Goetta
Also known as:
jv - Javanese: Goetta
Category: bread (sandwich)
Cuisine: American
Associated cuisines: American
Area: Kentucky
Countries: United States
Region: Northern America

The dish is made with meat, oats, broth, spices, often onions, and occasionally other vegetables, simmered until thick, poured into loaf pans and chilled or allowed to cool completely so that the loaves become firm enough to slice. It is then cut into slices and fried, often in butter.

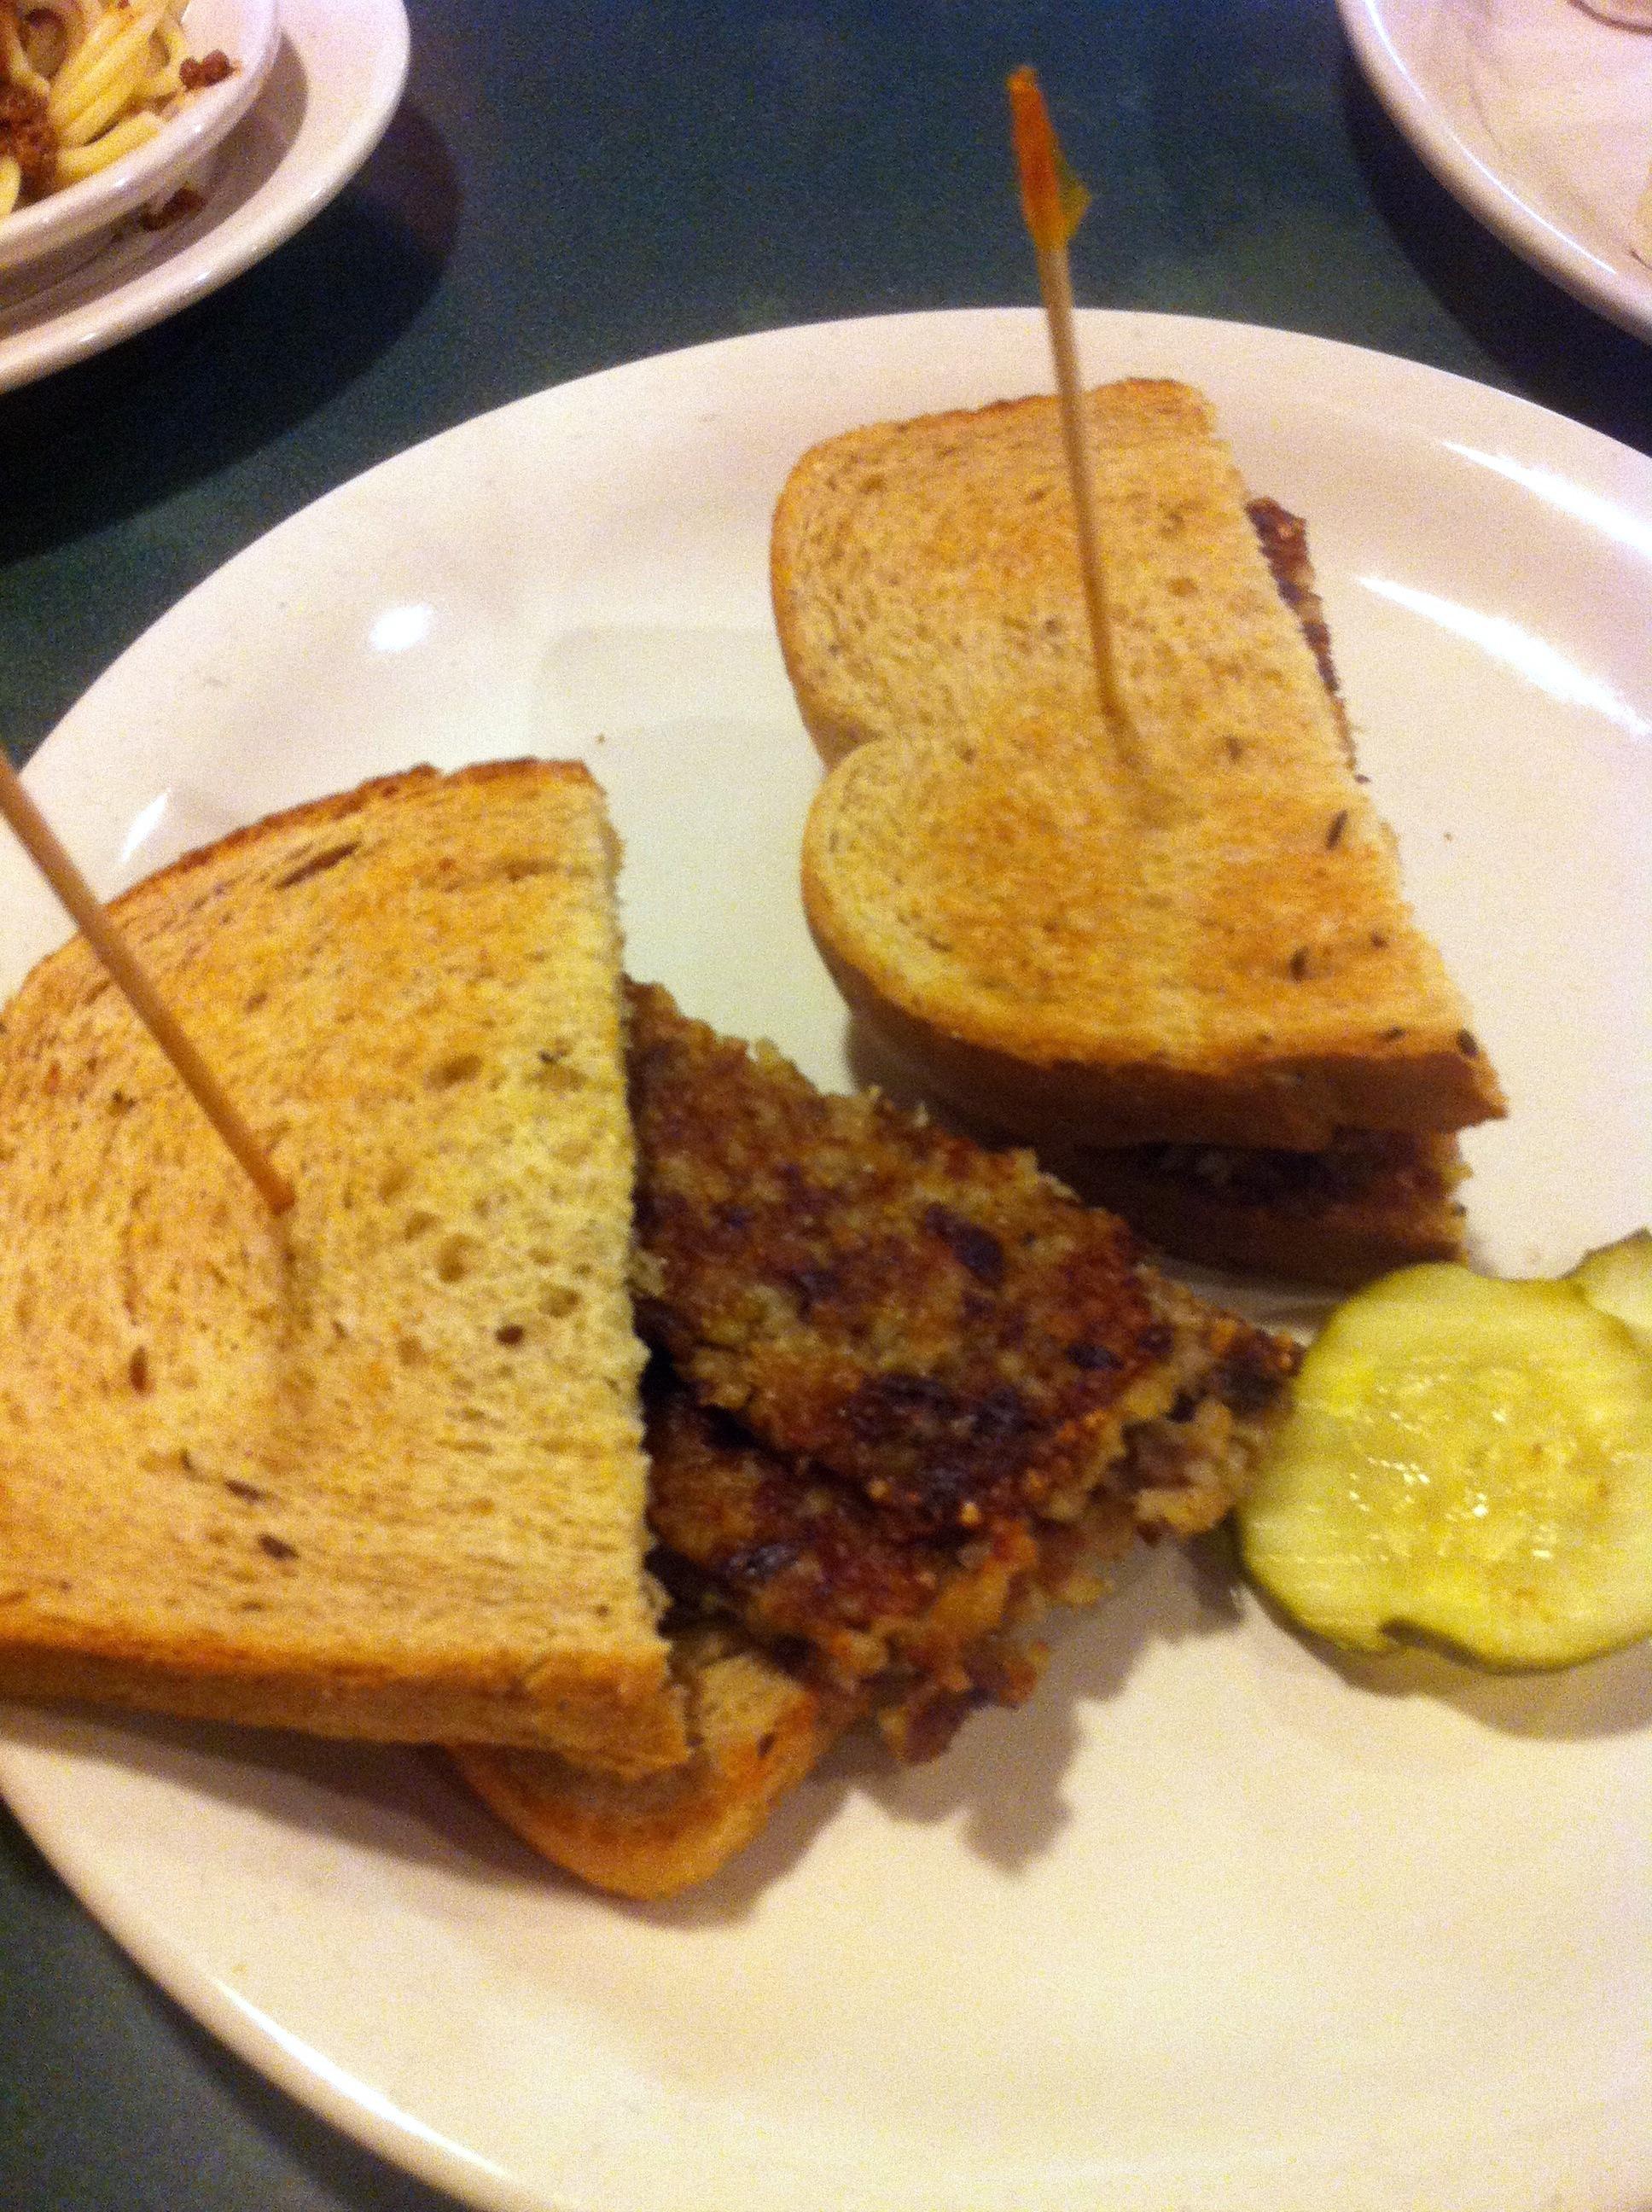